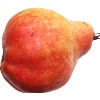
Label: red_pear